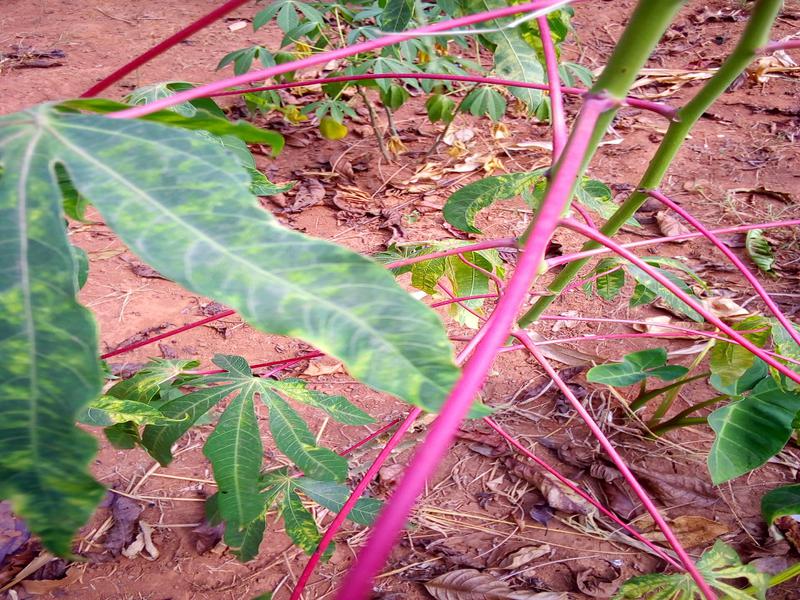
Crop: cassava
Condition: mosaic_disease